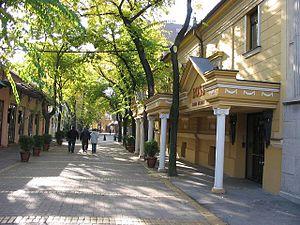
Subotica est une ville de Serbie située dans la province autonome de Voïvodine, district de Bačka septentrionale. Au recensement de 2011, la ville intra muros comptait 96 483 habitants et son territoire métropolitain, appelé Ville de Subotica, 141 554.